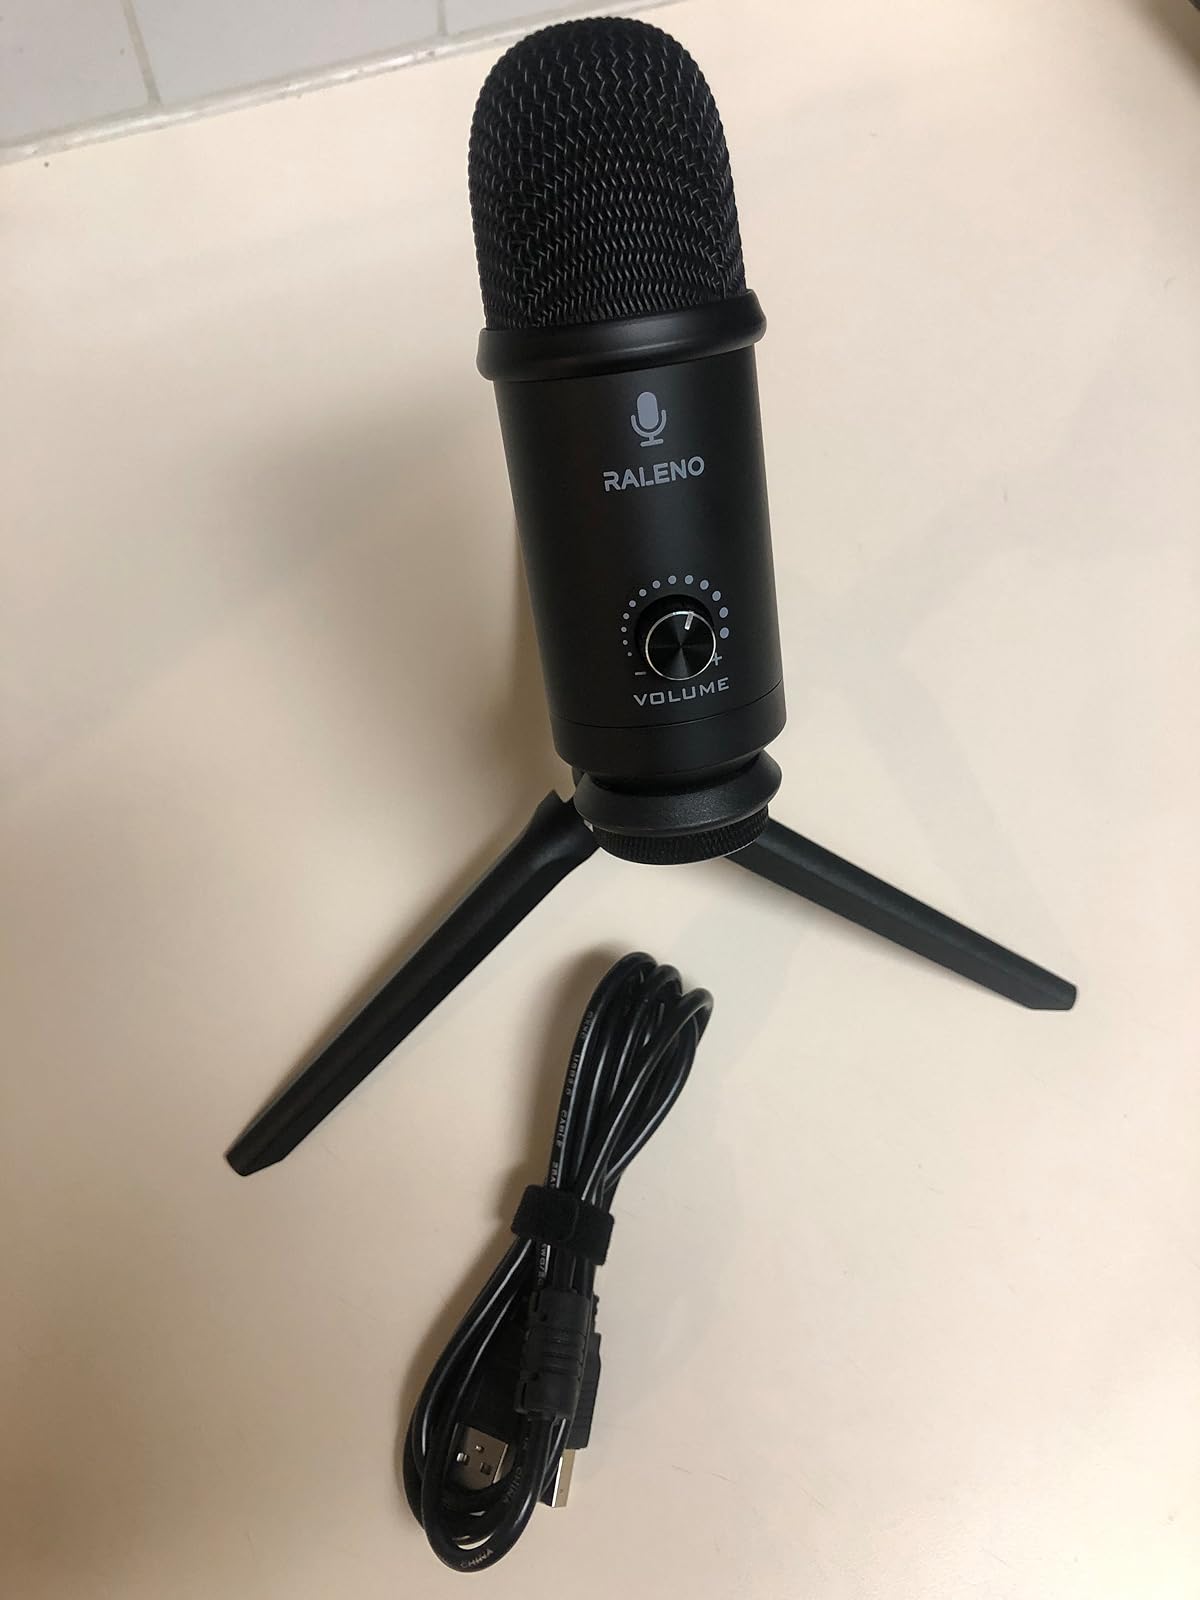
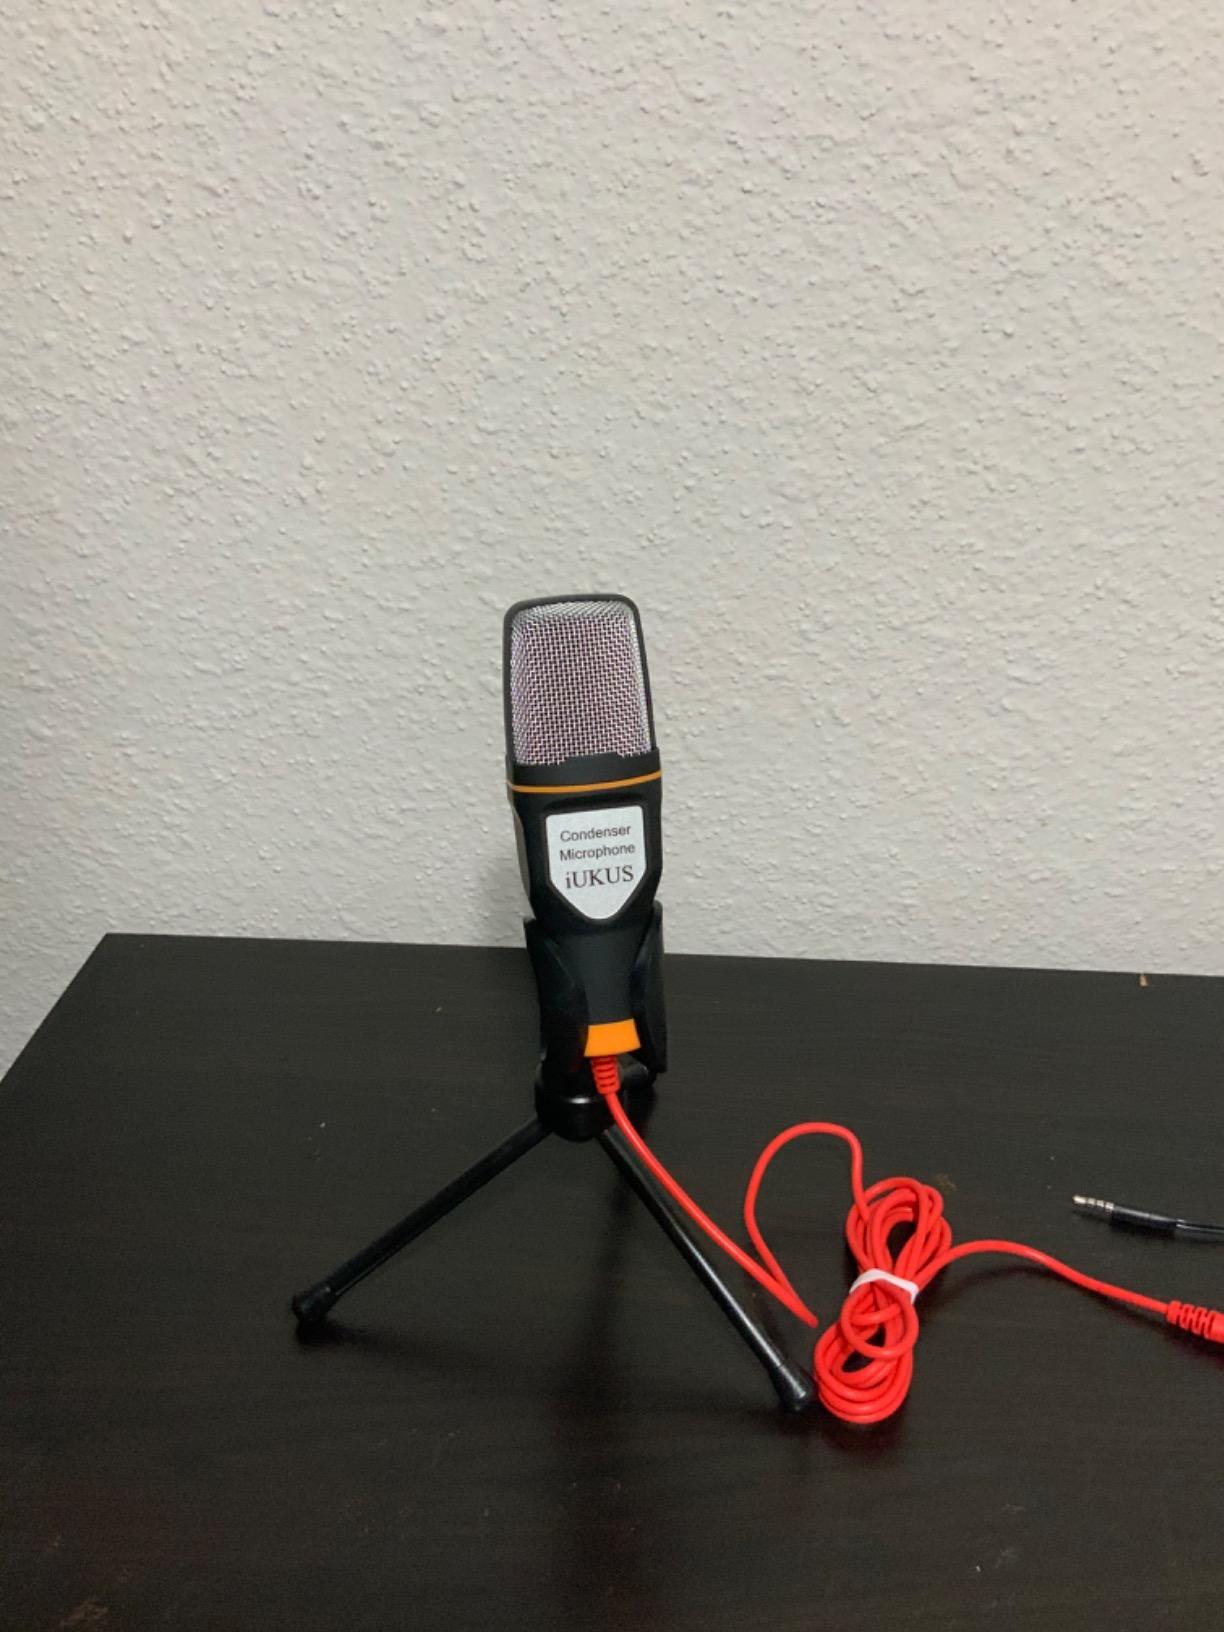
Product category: microphone
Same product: no